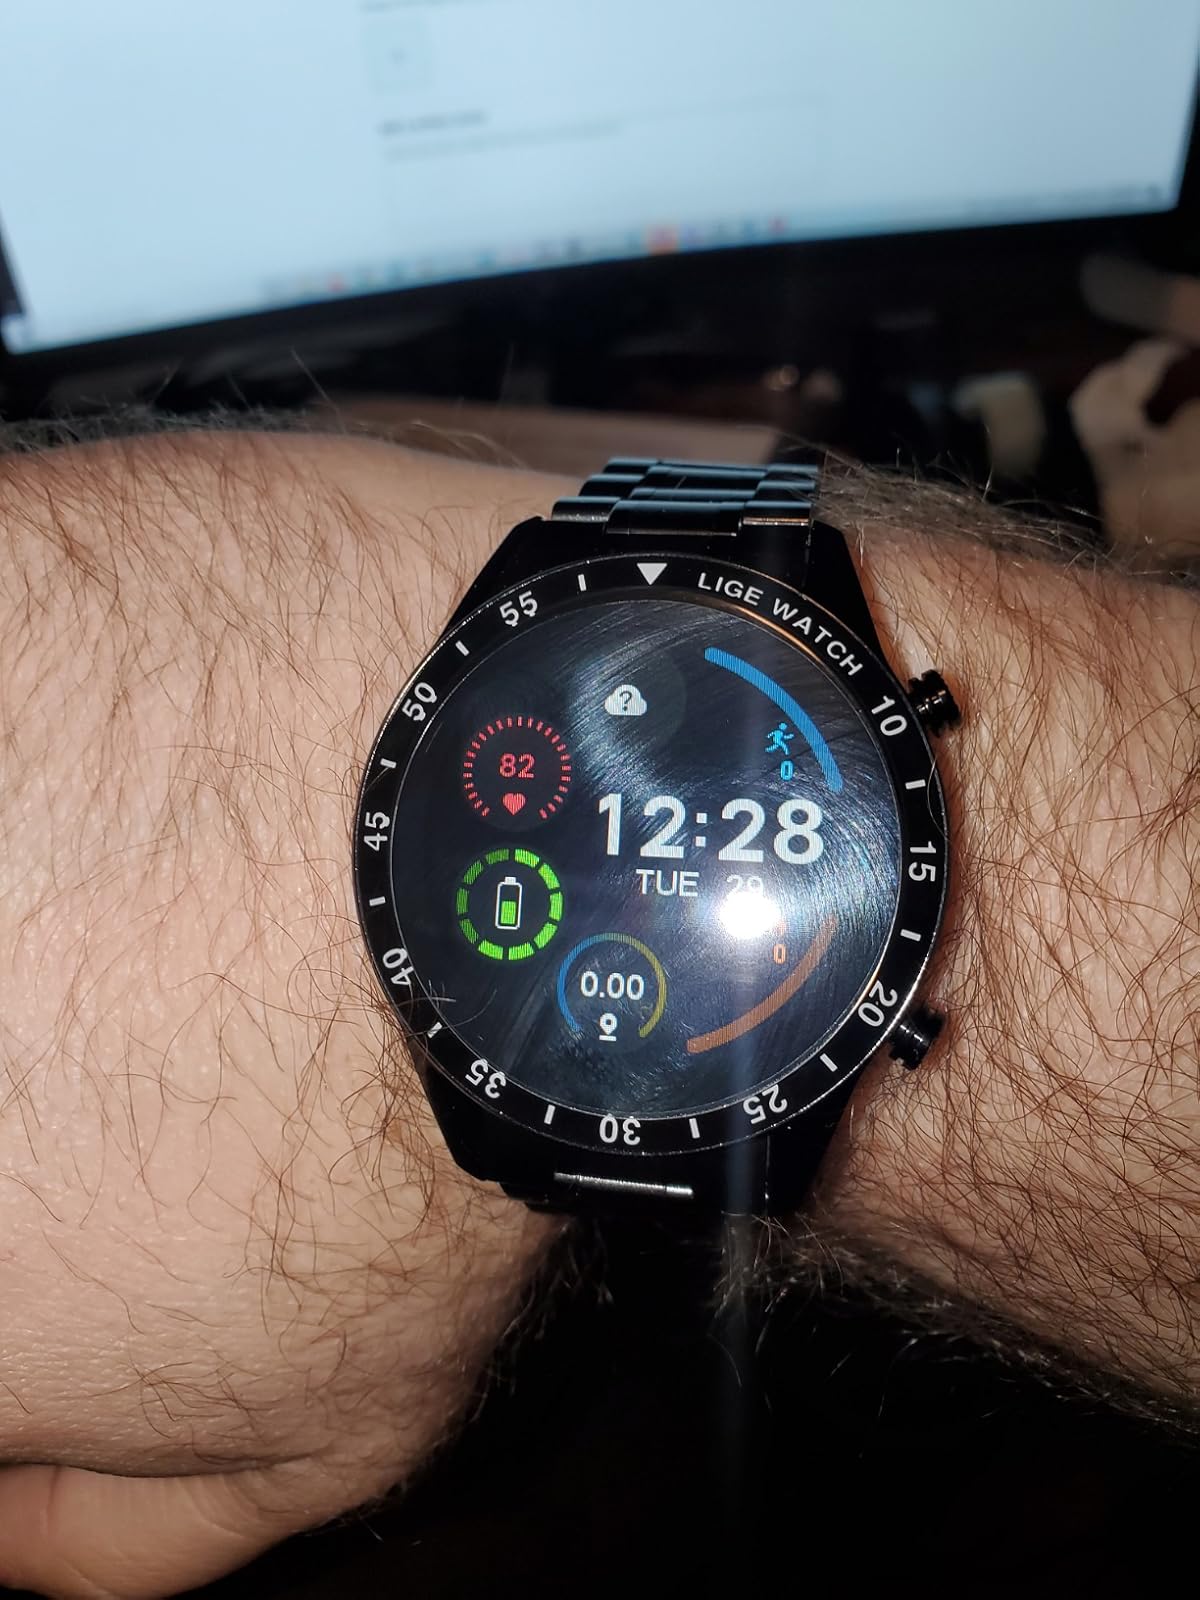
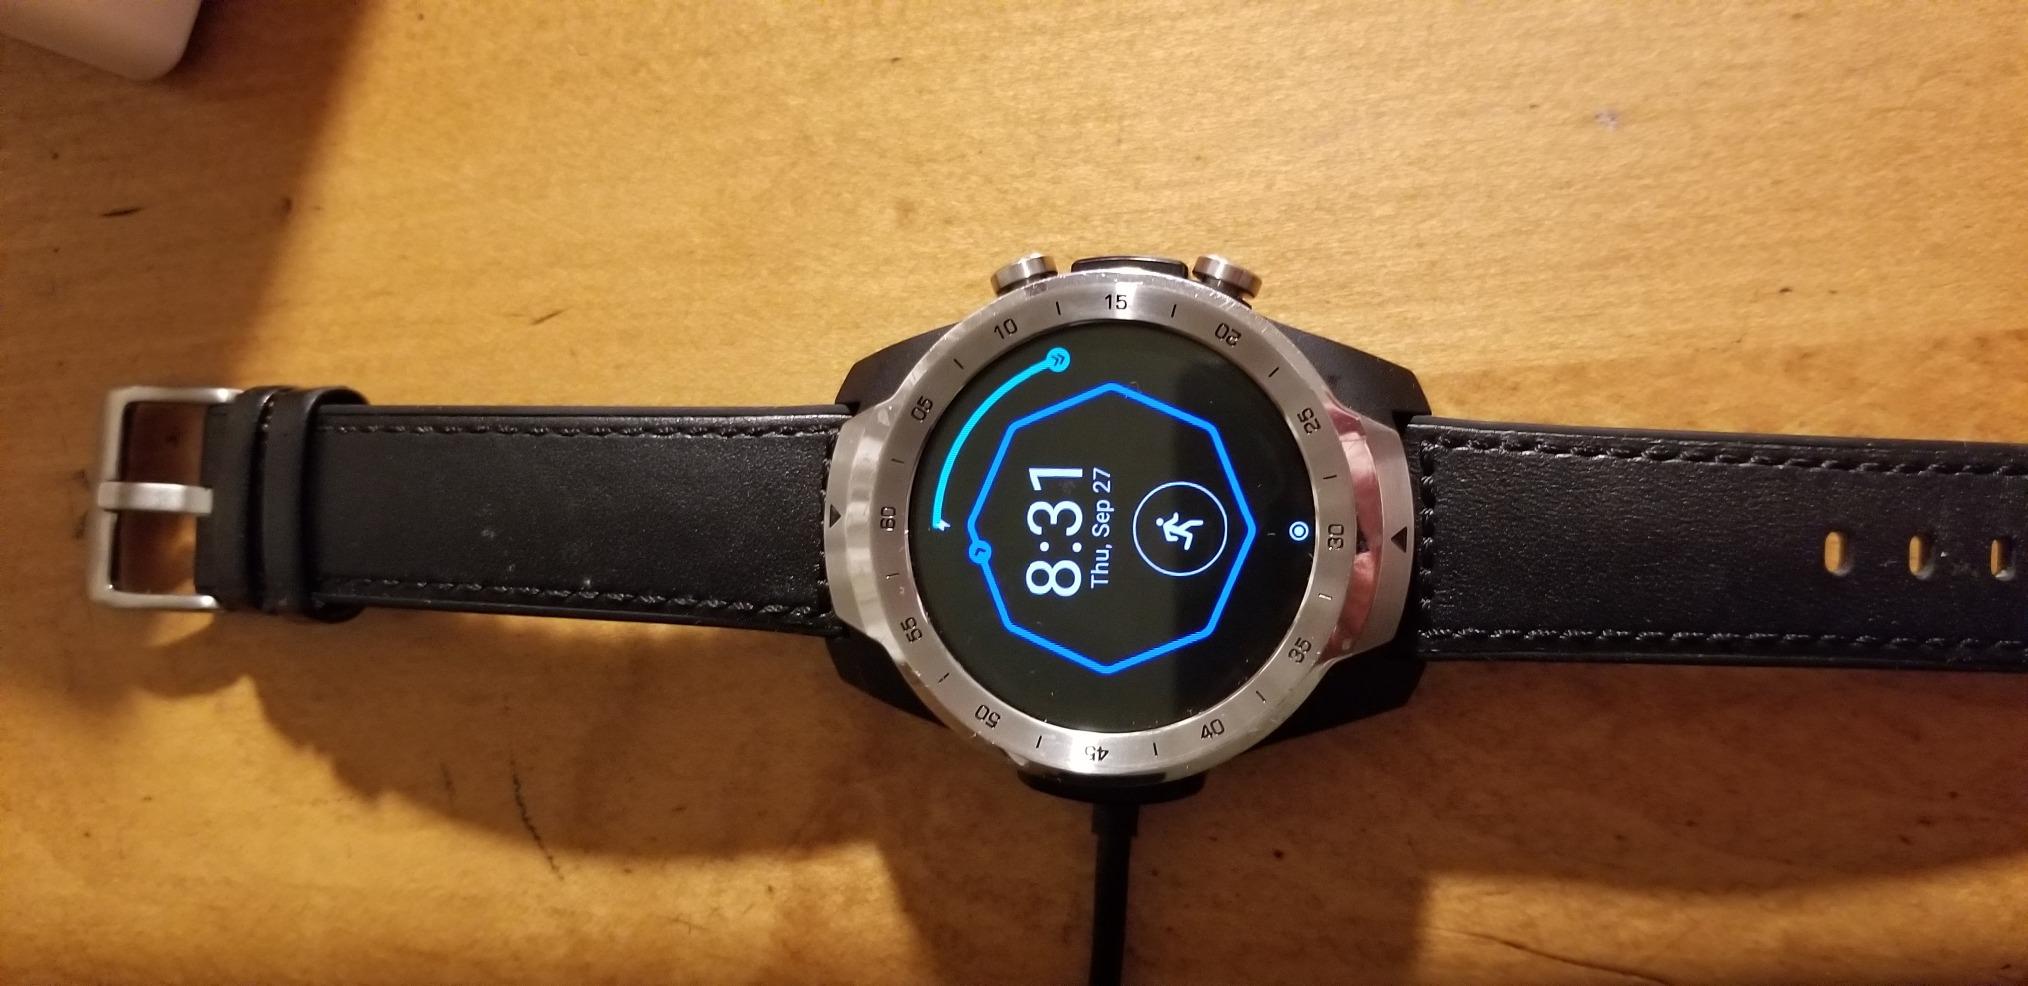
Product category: smartwatch
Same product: no